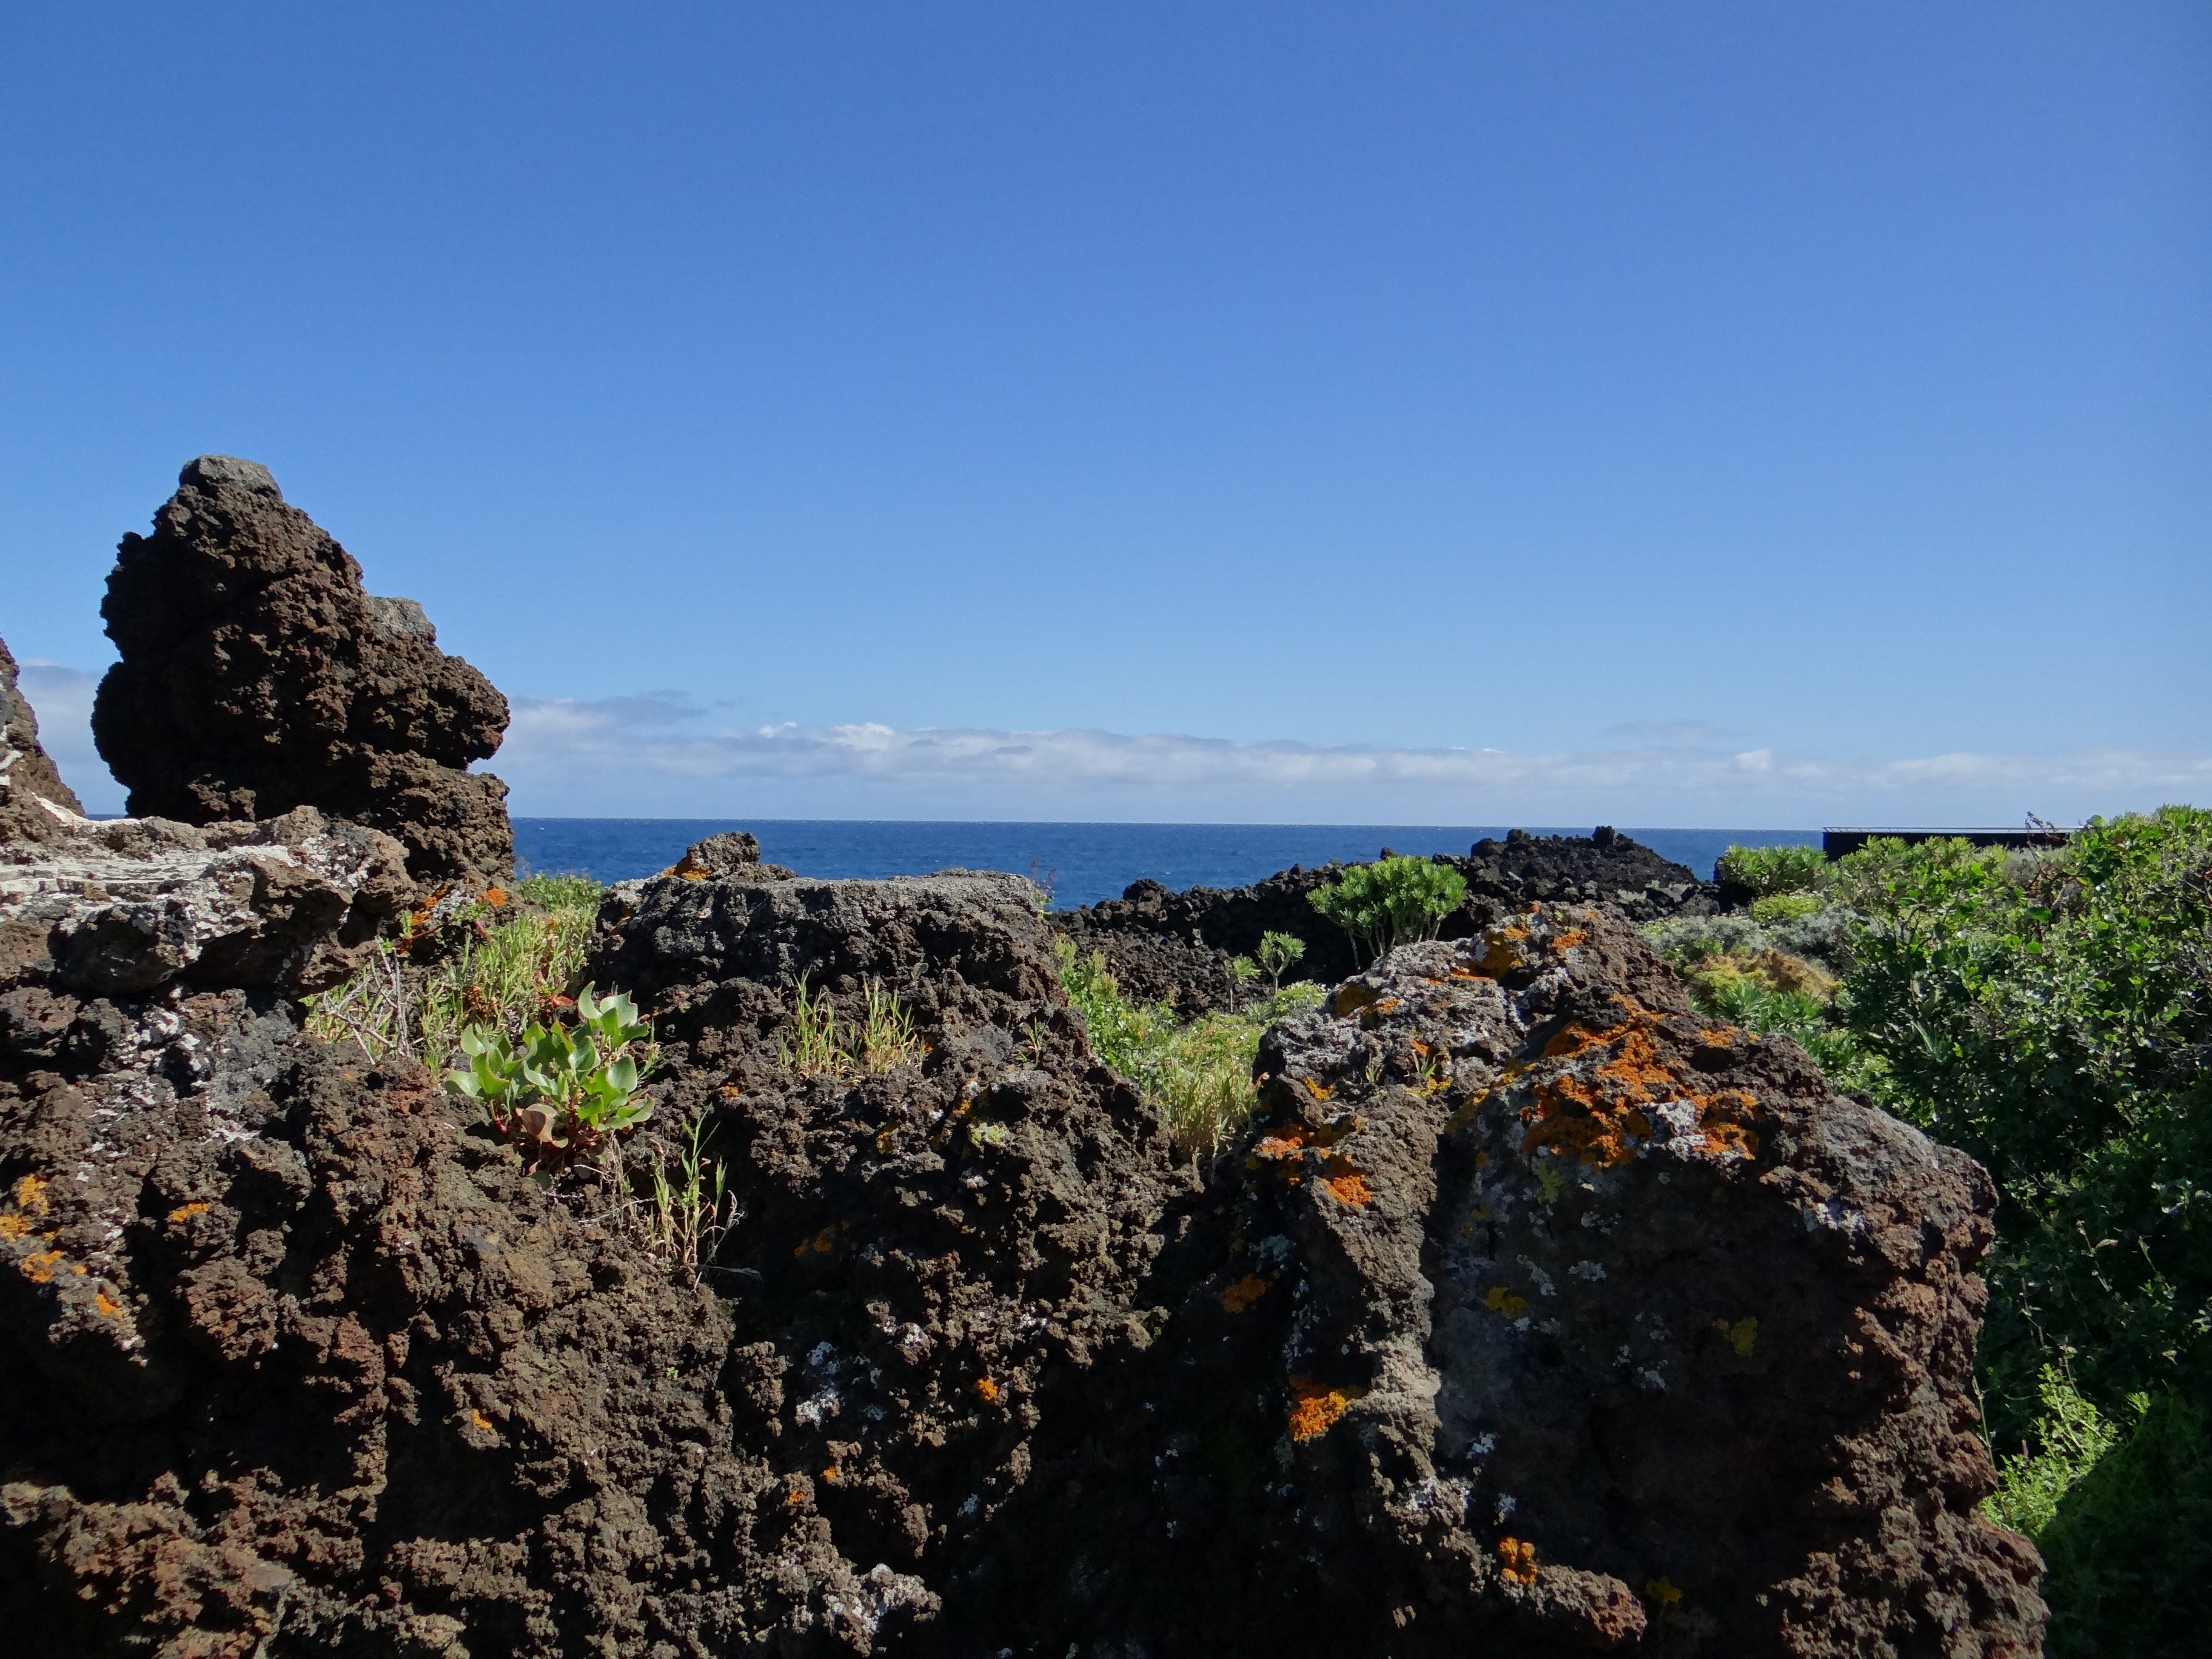
landscape, sea, coast, nature, rock, ocean, mountain, hill, adventure, formation, cliff, bay, terrain, material, ridge, summit, geology, ruins, cape, landform, volcanic rock, la palma, canary island, geographical feature